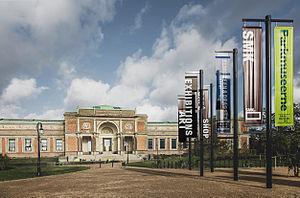
Le Statens Museum for Kunst, en abrégé SMK, est le principal musée du Danemark consacré aux beaux-arts. Il est situé dans la capitale, Copenhague.